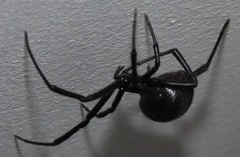
Species: Lactrodectus_hesperus